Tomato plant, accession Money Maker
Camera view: bottom (45 deg); turntable rotation: 90 degrees
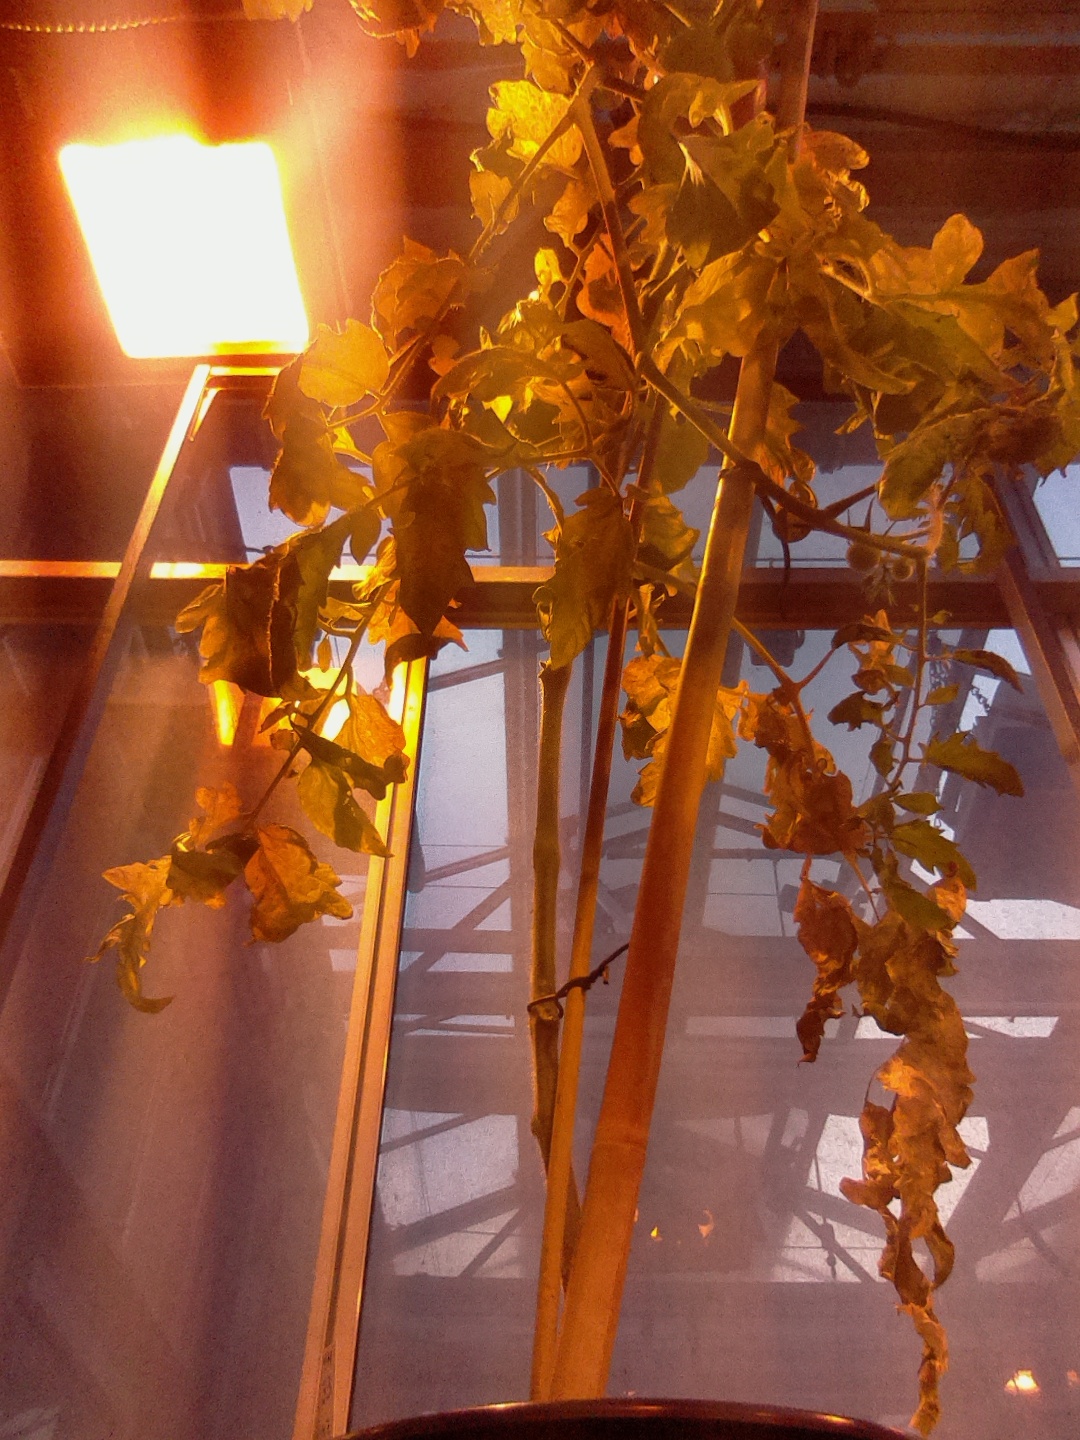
BBCH growth stage 85: 50%-60% of fruits show typical fully ripe color